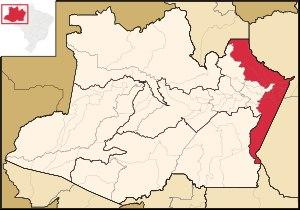
La microrégion de Parintins est l'une des six microrégions qui subdivisent le Centre de l'État de l'Amazonas au Brésil.